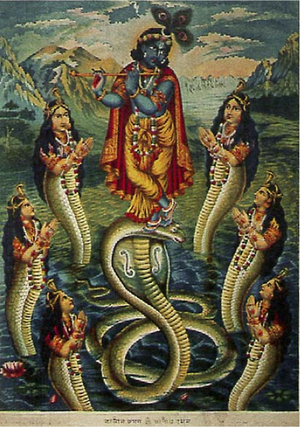
L'histoire de Krishna et Kāliya est racontée au chapitre seize du dixième chant du Bhagavata Purana.